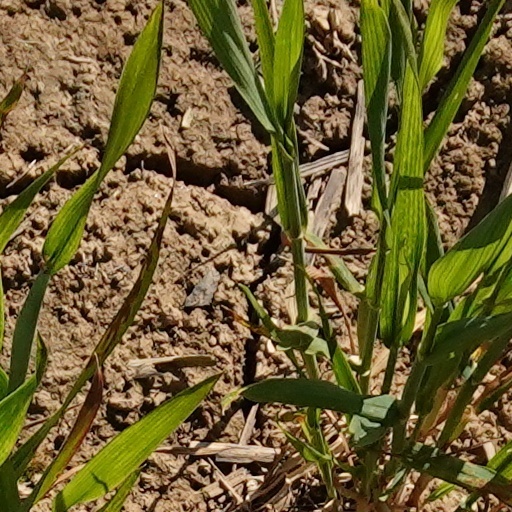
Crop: wheat